Shen Hsin-Ling

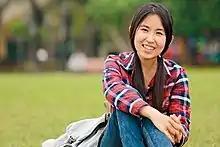

Dr. Shen Hsin-Ling (born 1989), Shen Hsin-Ling is a charity activist from Taiwan known for her work in setting up websites to help farmers to sell their products and free educational websites for students. Shen received the Presidential Education Award in Taiwan in July 2011 and she was named one of the Ten Outstanding Young People in October 2010. She received the Presidential Innovation Award in 2016 and twice received the Presidential Education Award.